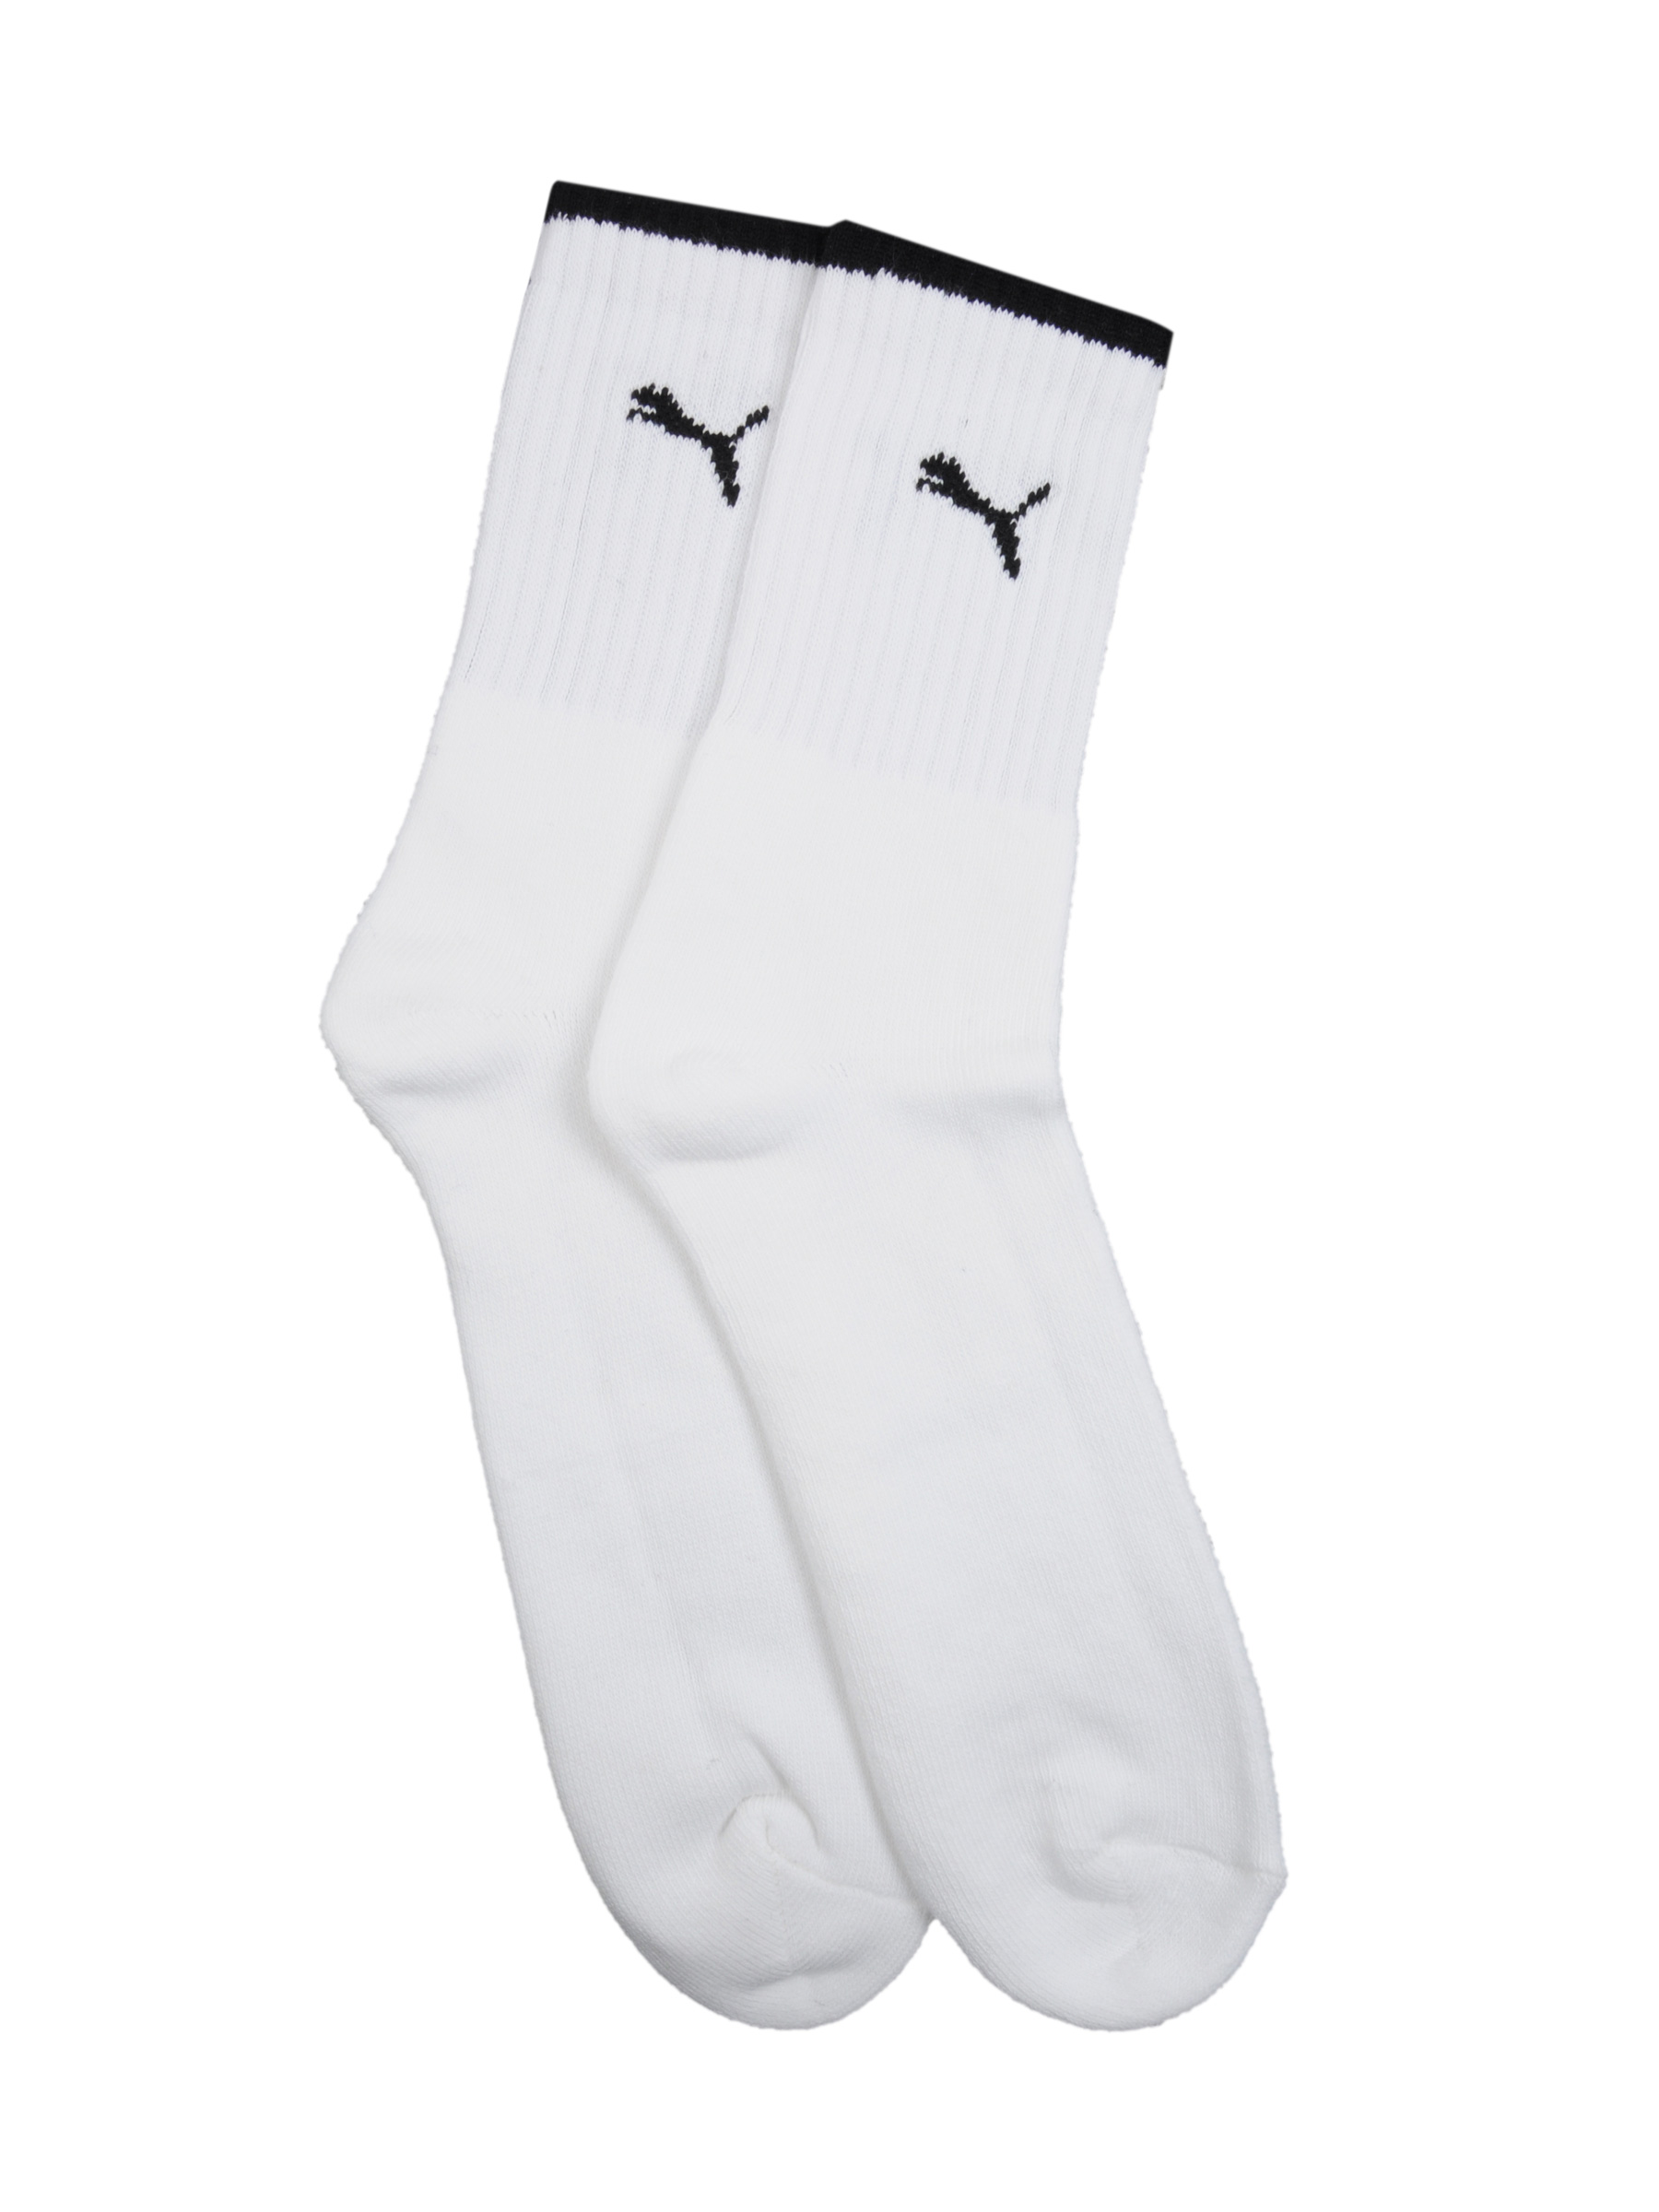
Puma Men Sports Socks 1 Pair White Socks
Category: Accessories / Socks / Socks
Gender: Men
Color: White
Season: Fall 2011
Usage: Casual